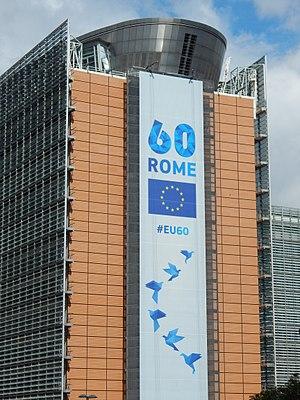
Affiche célébrant les 60 ans du traité de Rome, sur le bâtiment Berlaymont.
Le bâtiment Berlaymont est le siège de la Commission européenne, à Bruxelles, au confluent de la rue de la Loi et du boulevard Charlemagne. Il abrite les bureaux du président de la Commission européenne et des vingt-sept commissaires européens.
Le traité instituant la Communauté économique européenne, aussi appelé traité de Rome, ou encore traité sur le fonctionnement de l'Union européenne est un traité signé le 25 mars 1957 à Rome entre six pays : Allemagne de l'Ouest, Belgique, France, Italie, Luxembourg et Pays-Bas. Le même jour, les mêmes pays signent le traité Euratom ; les deux traités crééent respectivement la Communauté économique européenne et la Communauté européenne de l'énergie atomique. Le TCEE est élargi en 1973 au Danemark, au Royaume-Uni et à l'Irlande, en 1981 à la Grèce et en 1986 à l'Espagne et au Portugal, soit au total, à terme, un traité entre 12 États. Entré en vigueur le 1ᵉʳ janvier 1958, il institue le marché commun européen et a défini les bases de la politique agricole commune mise en œuvre en 1962. Il est modifié à plusieurs reprises avant de connaître des changements majeurs, avec l'Acte unique européen signé en 1986, puis le traité de Maastricht, signé en 1992 entre les 12 États membres de la CEE et entré en vigueur le 1ᵉʳ novembre 1993. Il prend alors le nom de traité instituant la Communauté européenne.